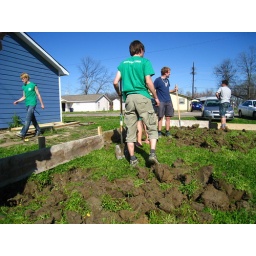
MAD - building houses in MS